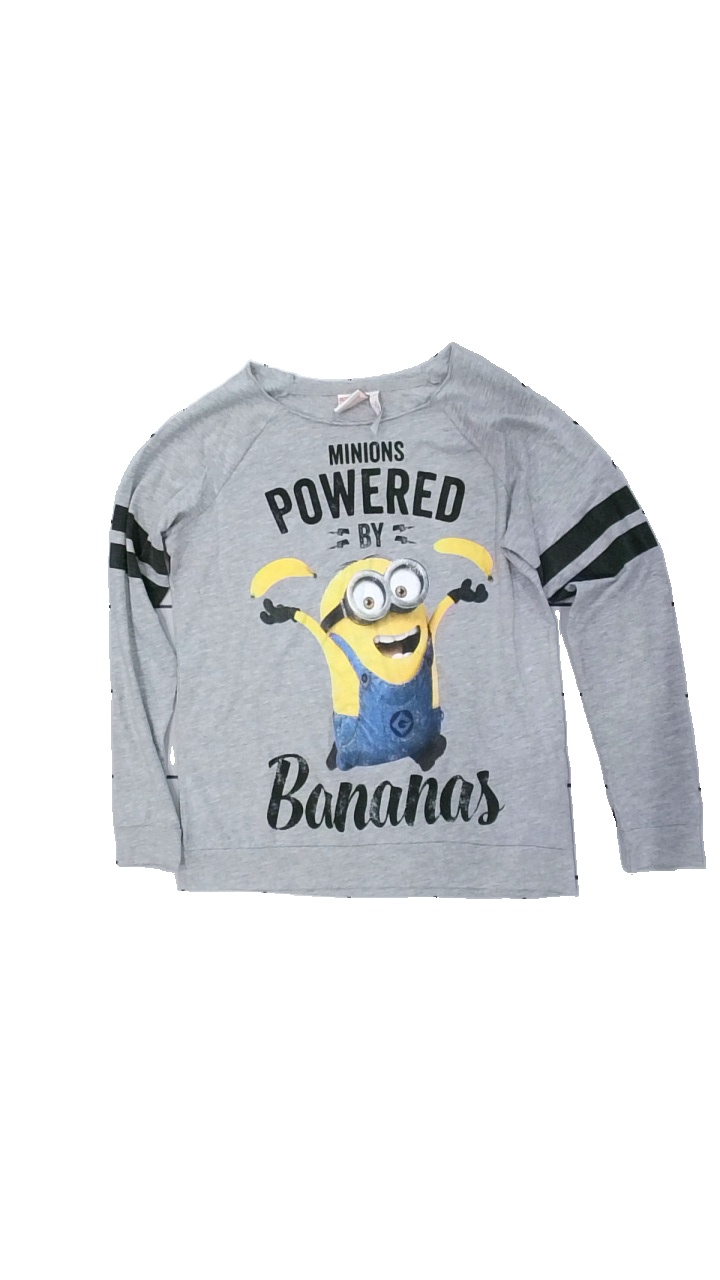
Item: Top (Ladies)
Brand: Fbsisters (new Yorker)
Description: grå långärmad tröja med minioner + text fram och ränder på armarna
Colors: Multicolor, Yellow, Grey, Black
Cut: Regular
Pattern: Other
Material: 50% cotton 50% polyester
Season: All
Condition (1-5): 5
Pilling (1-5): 5
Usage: Reuse
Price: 50-100